Nani (footballer)

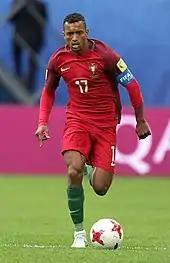
Nani during the 2017 FIFA Confederations Cup

On 24 June 2017, Nani scored the final goal of a 4–0 win over New Zealand in the FIFA Confederations Cup which saw Portugal finish third.